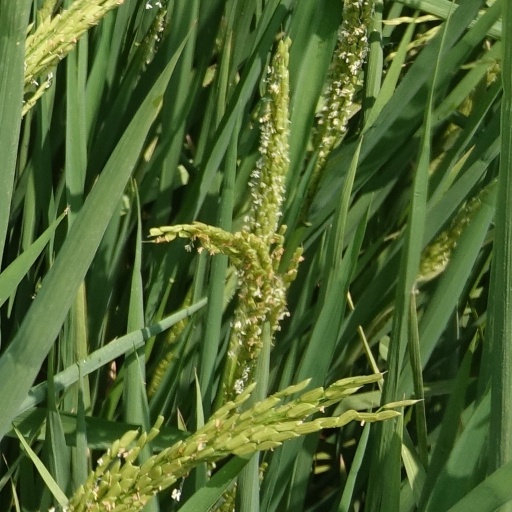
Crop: rice